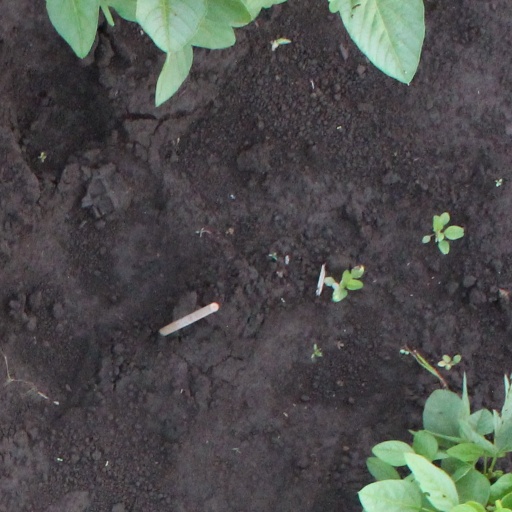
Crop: soybean